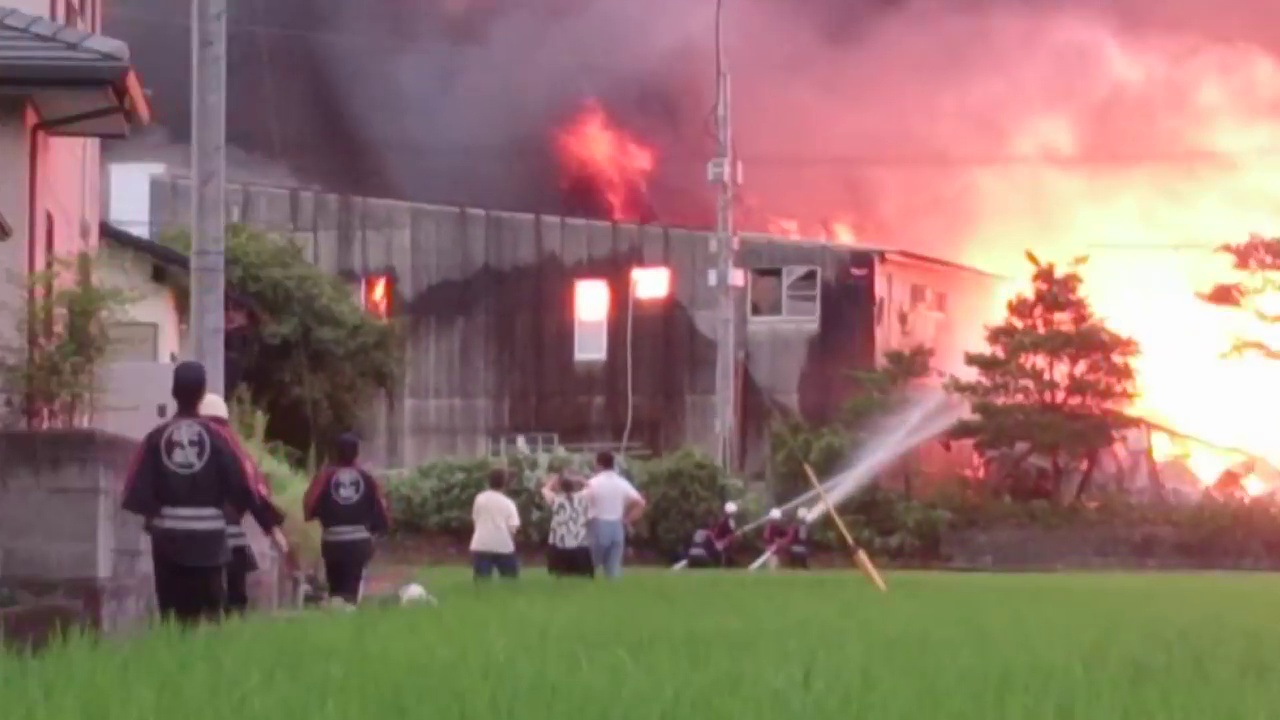
Fire: yes
Smoke: yes